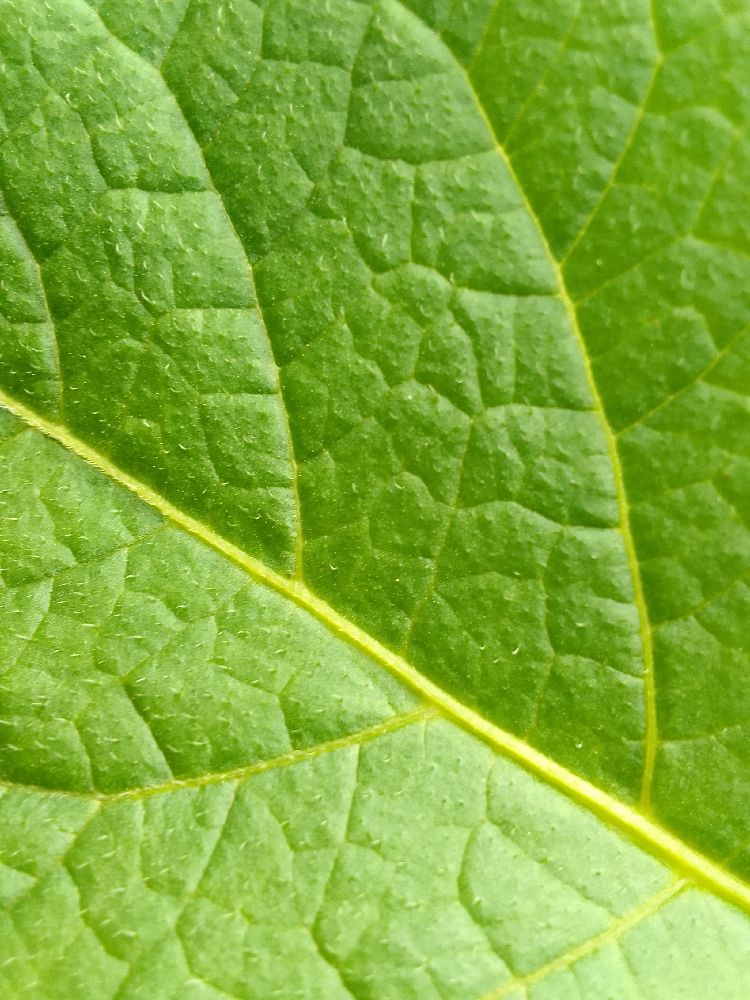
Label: Healthy